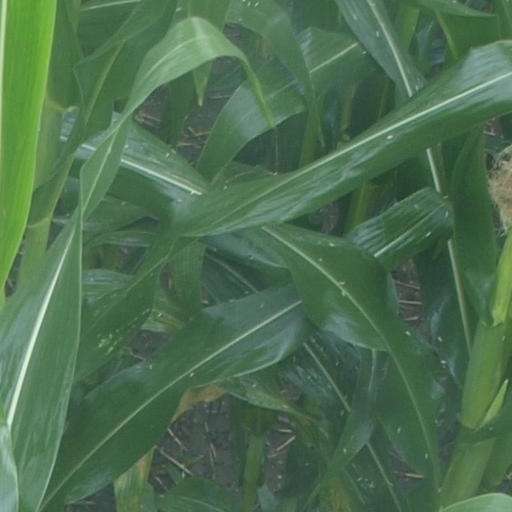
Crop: maize; corn